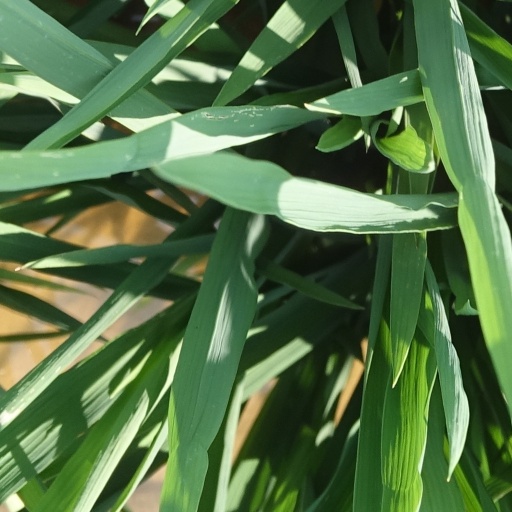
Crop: rice